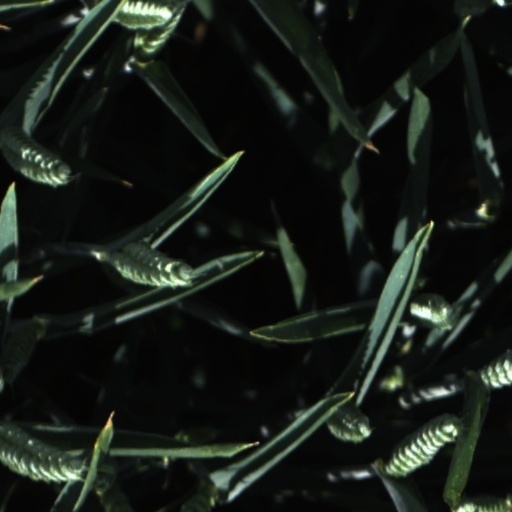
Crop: wheat